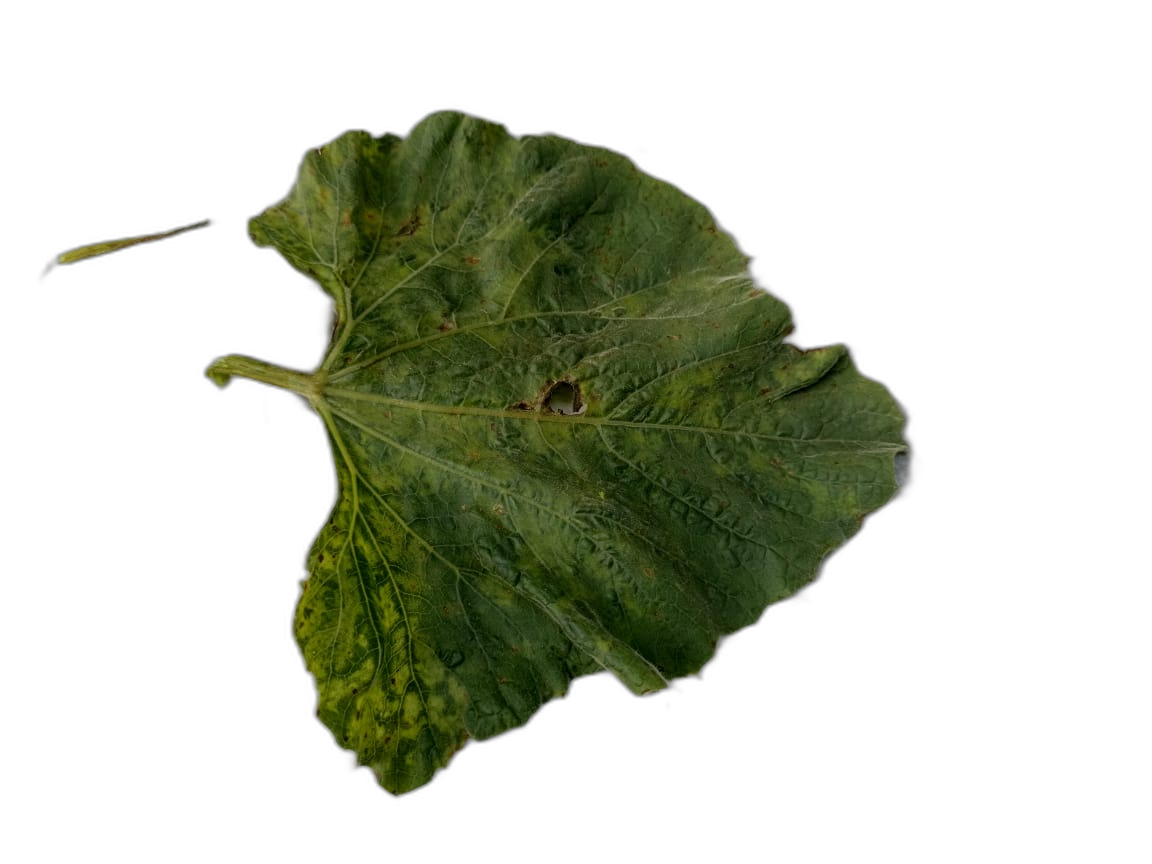
Crop: Bottle Gourd
Label: Mosaic_Virus